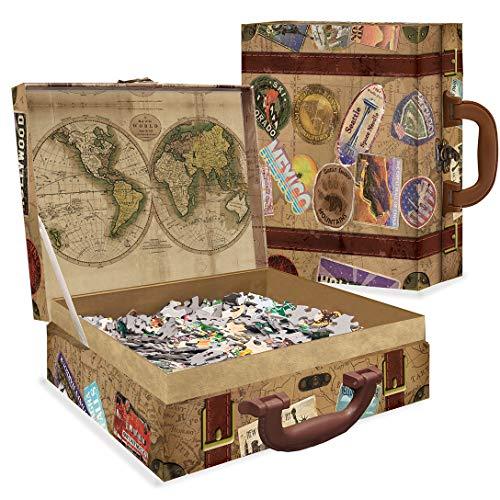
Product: MasterPieces Collector Suitcase Jigsaw Puzzle, Route USA, See America, Features Historical Landmarks, 1000 Pieces
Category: Toys & Games | Puzzles | Floor Puzzles
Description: Travel America collage puzzle.
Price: $19.99
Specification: ProductDimensions:2x8x8inches|ItemWeight:15.8ounces|ShippingWeight:1.8pounds(Viewshippingratesandpolicies)|DomesticShipping:ItemcanbeshippedwithinU.S.|InternationalShipping:Thisitemisnoteligibleforinternationalshipping.LearnMore|ASIN:B01B6DRVTM|Itemmodelnumber:71661|Manufacturerrecommendedage:13yearsandup